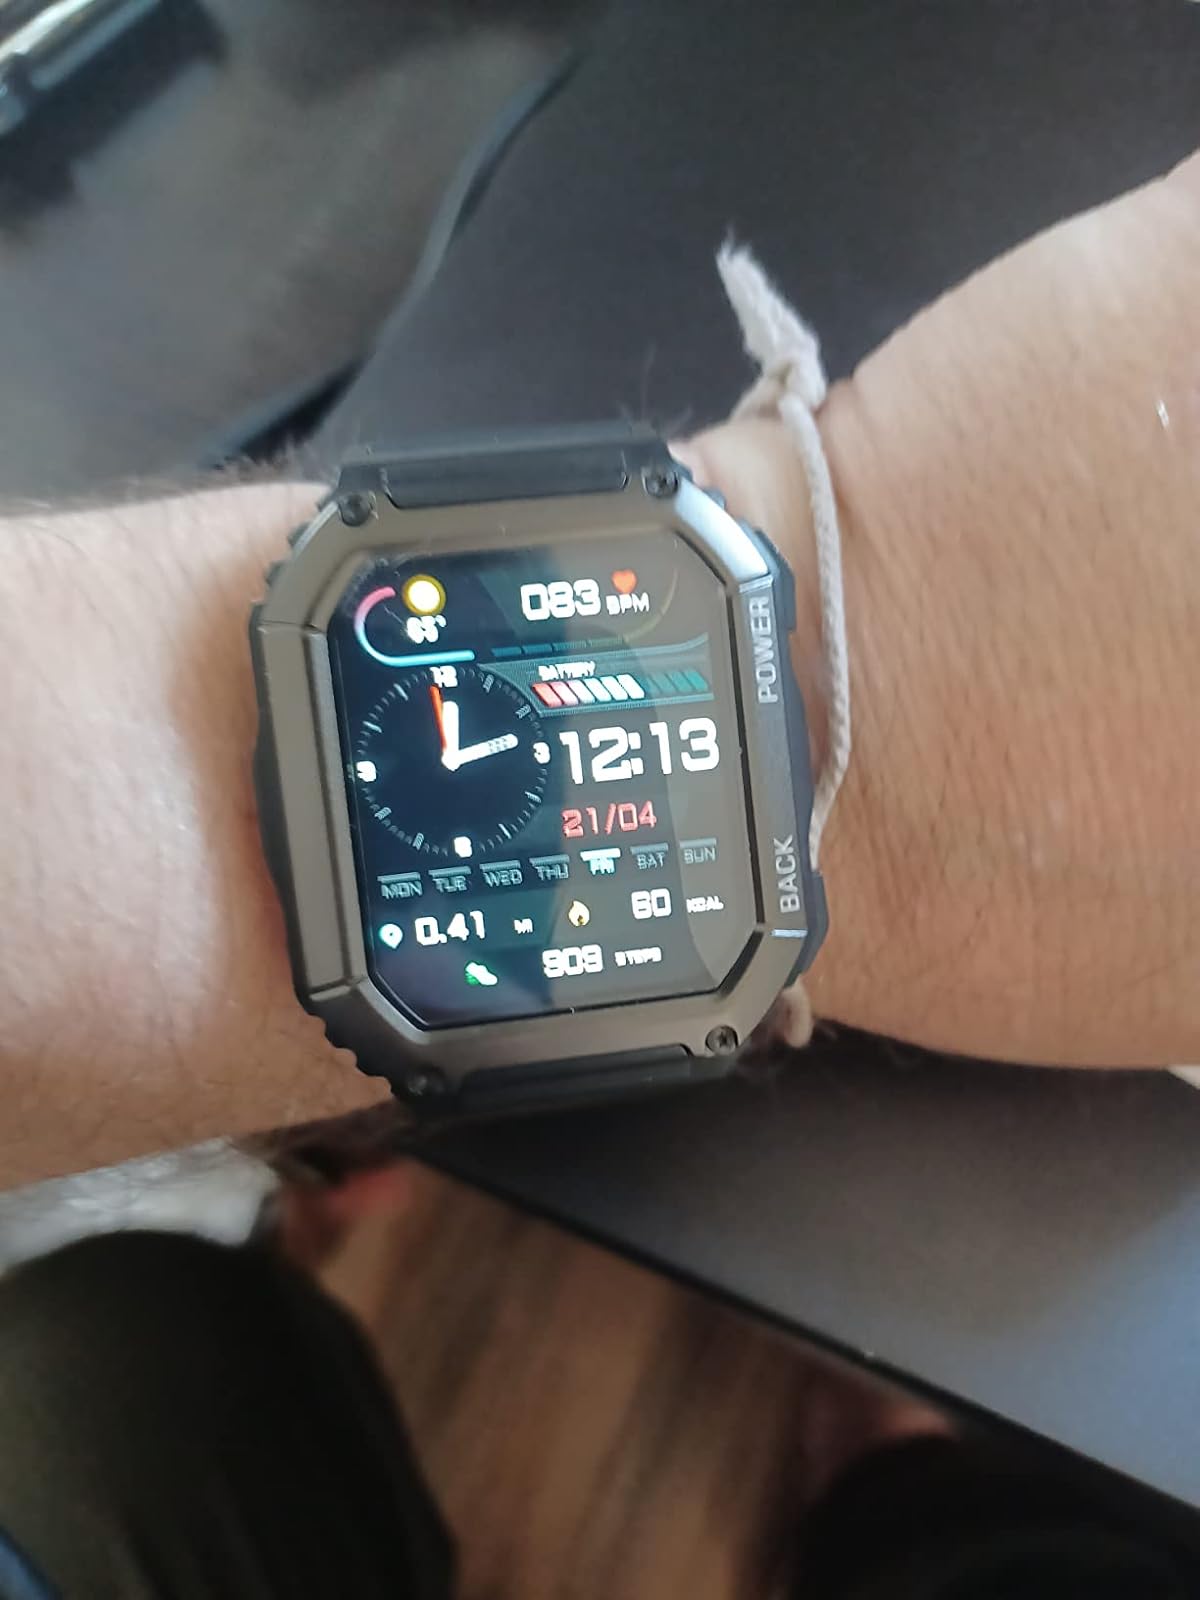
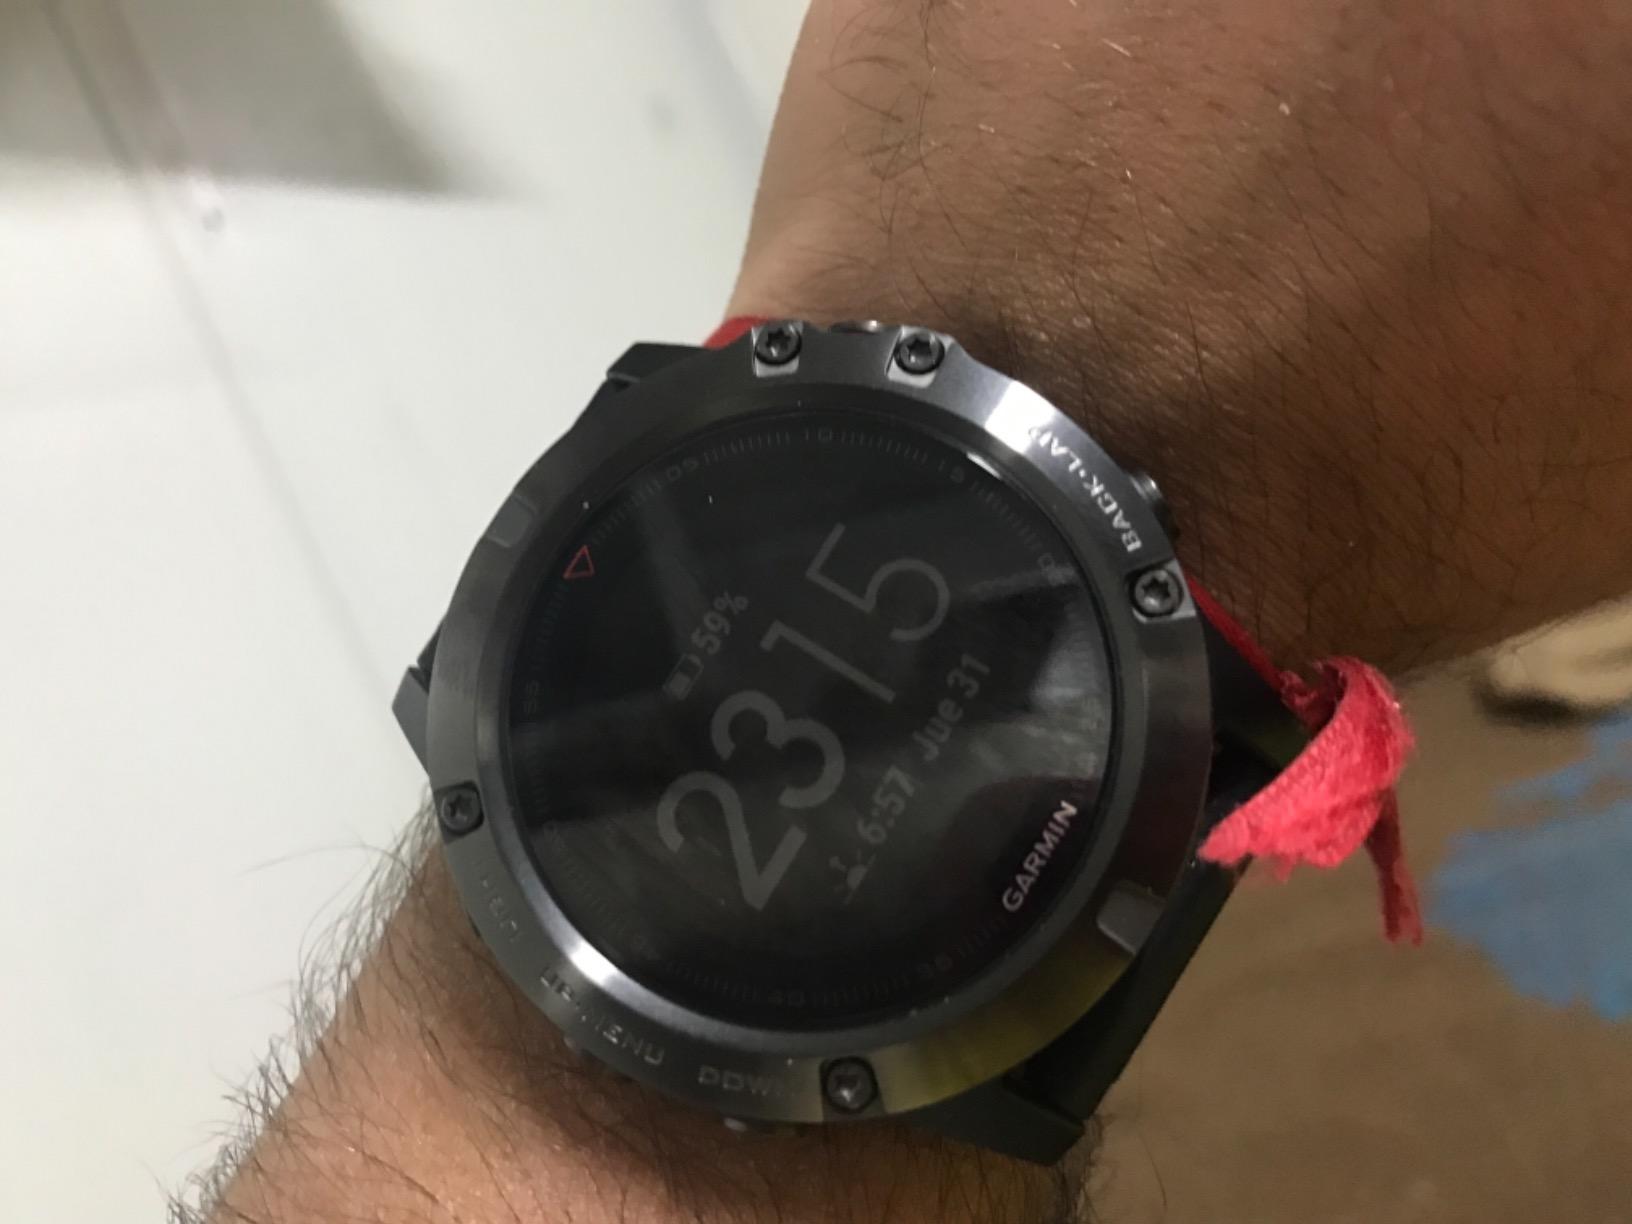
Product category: smartwatch
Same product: no